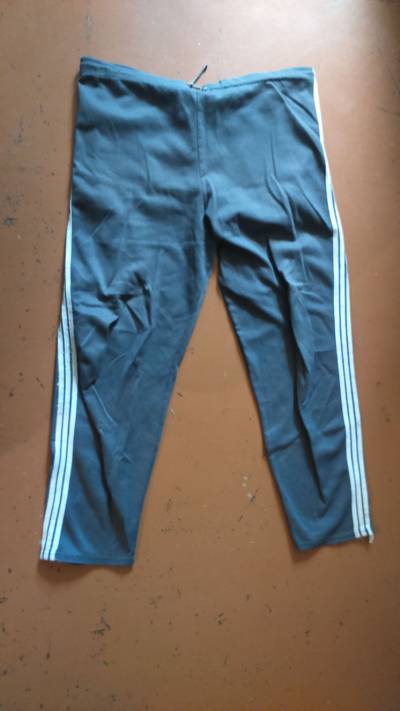
Waste category: clothes